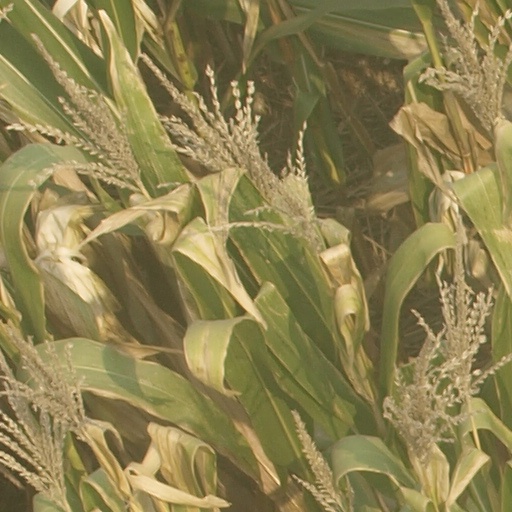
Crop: maize; corn